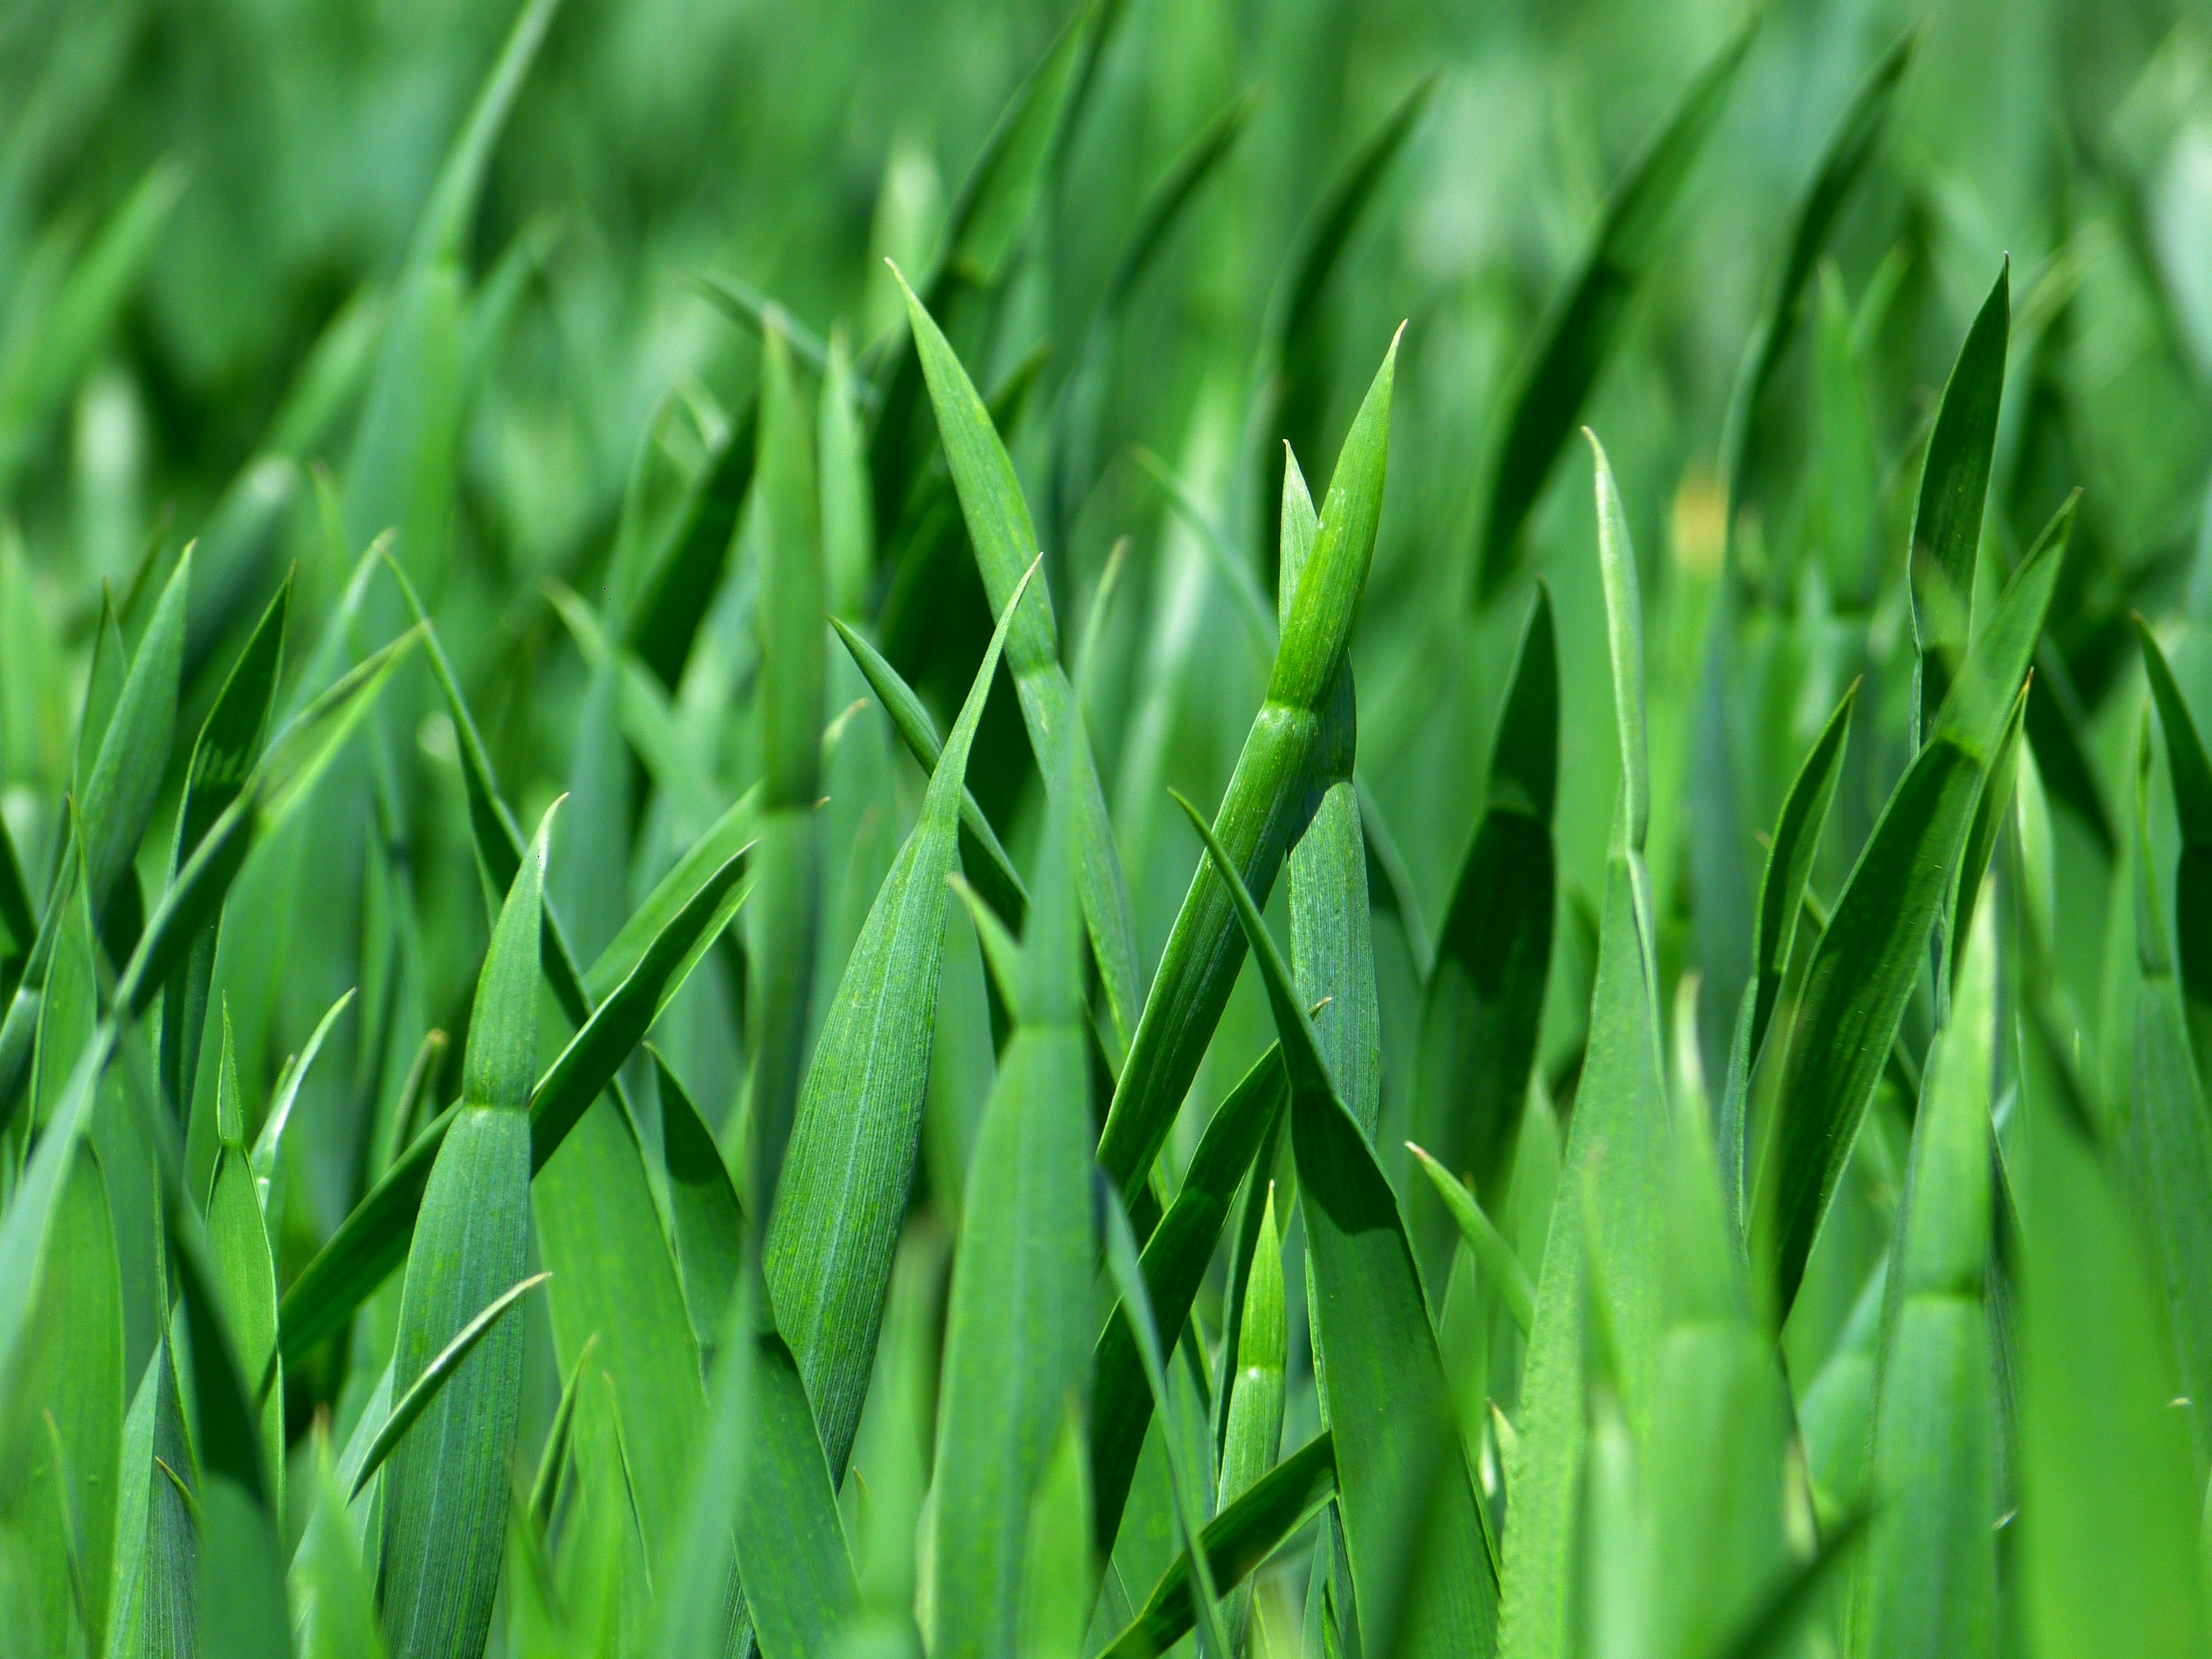
grass, plant, field, lawn, leaf, flower, green, close up, grassland, artificial turf, grass family, plant stem